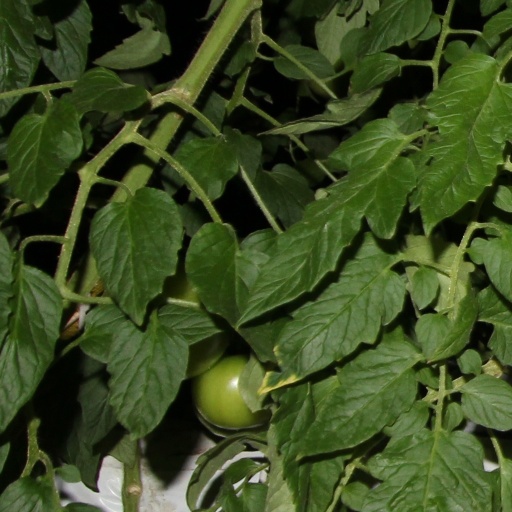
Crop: tomato